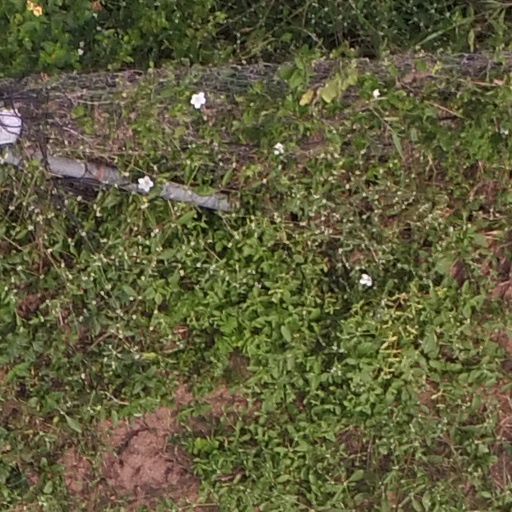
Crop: maize; corn